Chhota Bheem and the Throne of Bali

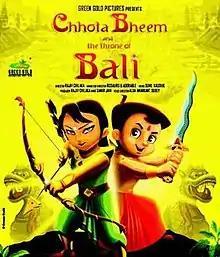
Theatrical release poster

Chhota Bheem and the Throne of Bali is a 2013 Indian animated fantasy action-adventure film directed by Rajiv Chilaka and produced by Chilaka and Samir Jain. The film, based on the Chhota Bheem series, is the sixteenth instalment in the "Chhota Bheem" film series and the second film in the series to be released in theatres.